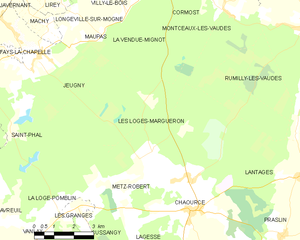
Carte des communes françaises: Les Loges-Margueron